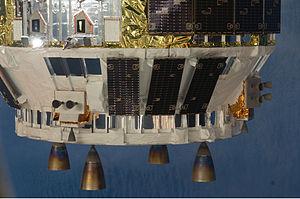
Le H-II Transfer Vehicle, aussi appelé Kounotori est un vaisseau cargo spatial développé par l'Agence d'exploration aérospatiale japonaise en collaboration avec la NASA et utilisé pour ravitailler la Station spatiale internationale et en particulier le laboratoire spatial japonais Kibō installé en mars 2008. Il remplace la navette spatiale américaine dans ce rôle, en complément des vaisseaux cargo européens ATV, des vaisseaux russes Progress-M et des engins américains Cygnus et SpaceX Dragon du programme COTS.